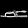
Label: Sandal